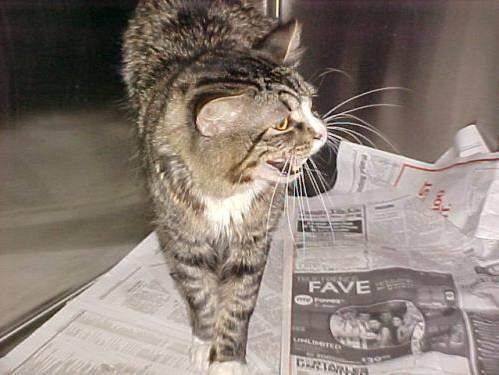
cat